Ayodhya (2005 Telugu film)

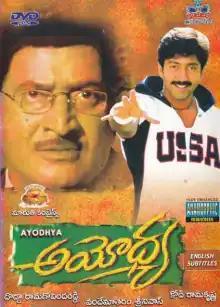
DVD cover

Ayodhya is a 2005 Indian Telugu-language family drama film directed by Kodi Ramakrishna and starring Krishna, Vadde Naveen, Rathi, Shiju and Prema.